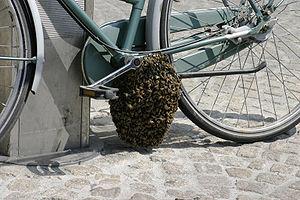
Essaim d’abeilles sur une bicyclette Italiano: Sciame d’api su una bicicletta
Un essaim est un rassemblement en nombre important d'insectes de la même famille. Il correspond à un comportement d'agrégation.